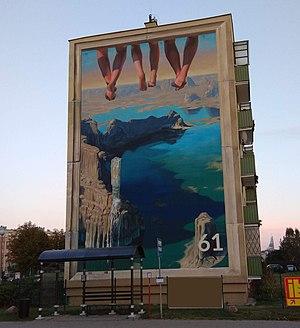
Jarosław Kukowski est un peintre contemporain polonais, juge des concours artistiques internationaux. Ses œuvres ont été exposées, entre autres, dans la succursale du Musée National-Królikarnia, aux Salons de la Maison des Ventes aux Enchères Rempex, au Musée Galicja, à Bunkier Sztuki, Voergaard Castle, Art Expo à New York et beaucoup d'autres galeries et musées dans le monde. Il est considéré comme l'un des créateurs surréalistes contemporains parmi les plus influents.